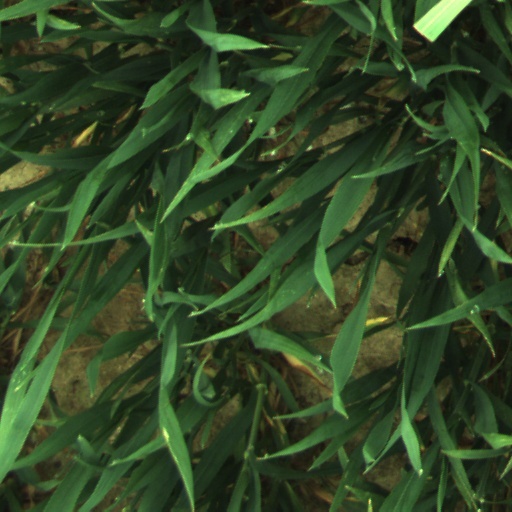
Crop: wheat